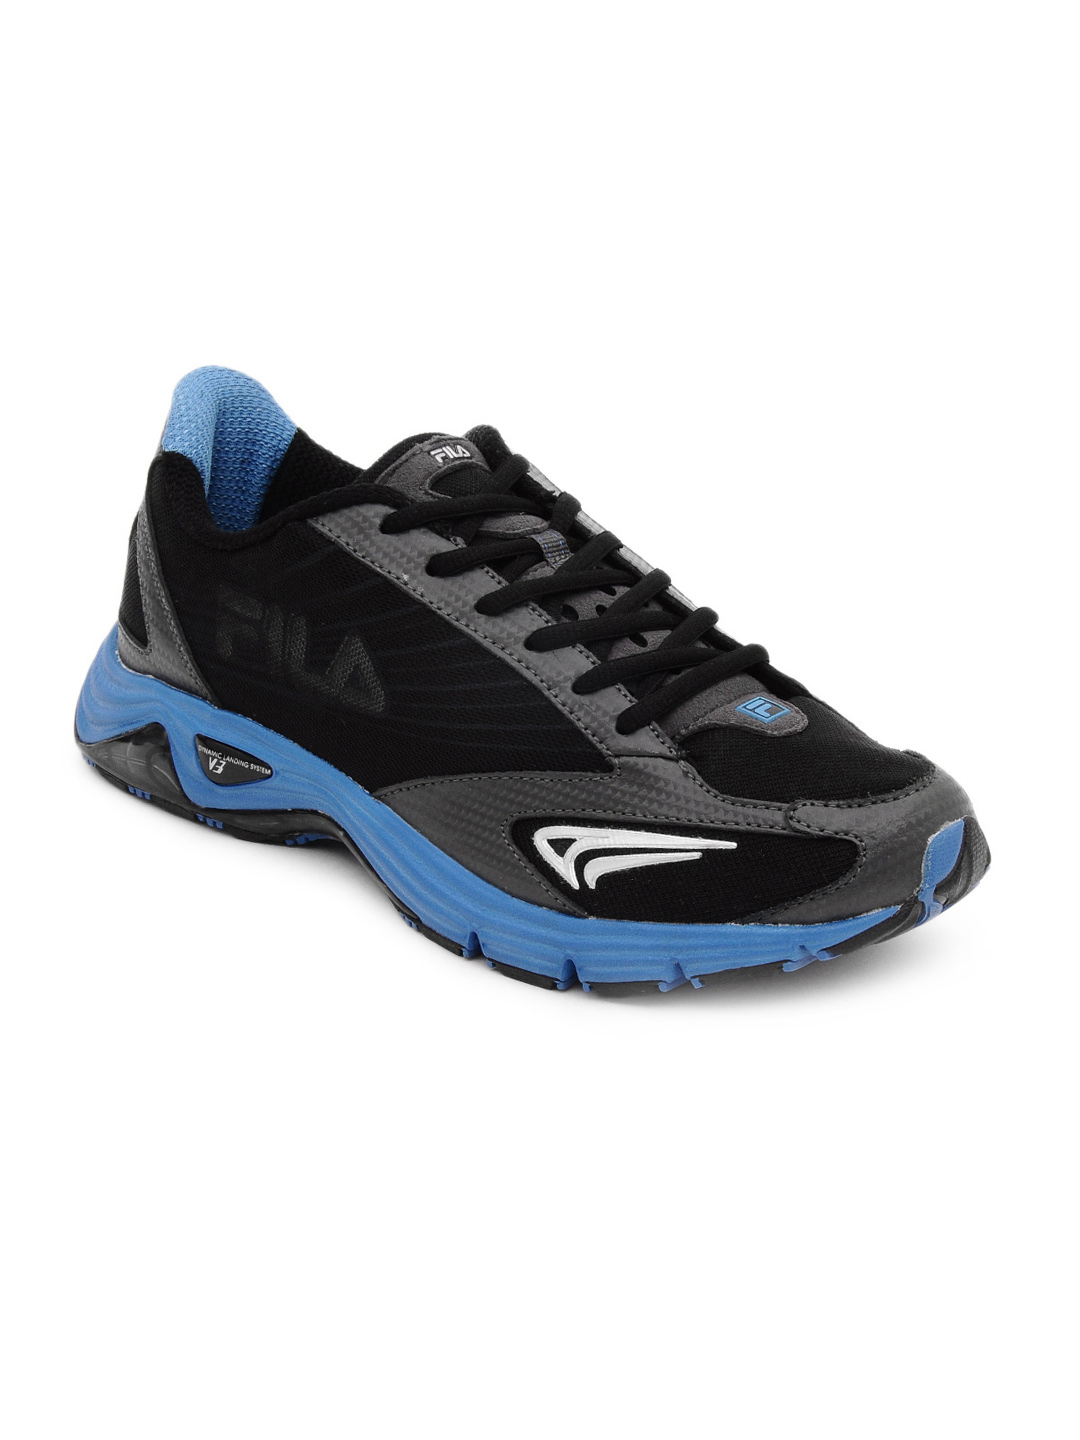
Fila Men Black Dls Supercharger Sports Shoes
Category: Footwear / Shoes / Sports Shoes
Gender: Men
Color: Black
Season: Fall 2012
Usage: Sports